Draupathi (2020 film)

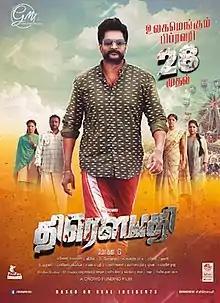
Theatrical release poster

Draupathi is a 2020 Indian Tamil-language action drama film written, directed, and produced by Mohan G. Kshatriyan. The film stars Richard Rishi and Sheela Rajkumar, with K. S. G. Venkatesh, Karunas, Nishanth and Soundariya Nanjundan in supporting roles. The music of the film was composed by Jubin and cinematography was performed by Manoj Narayan and edited by Devaraj S. The film is a crowdfunding project. A sequel titled "Draupathi 2", also directed by Mohan G and starring Richard Rishi was announced on 26 February 2025.